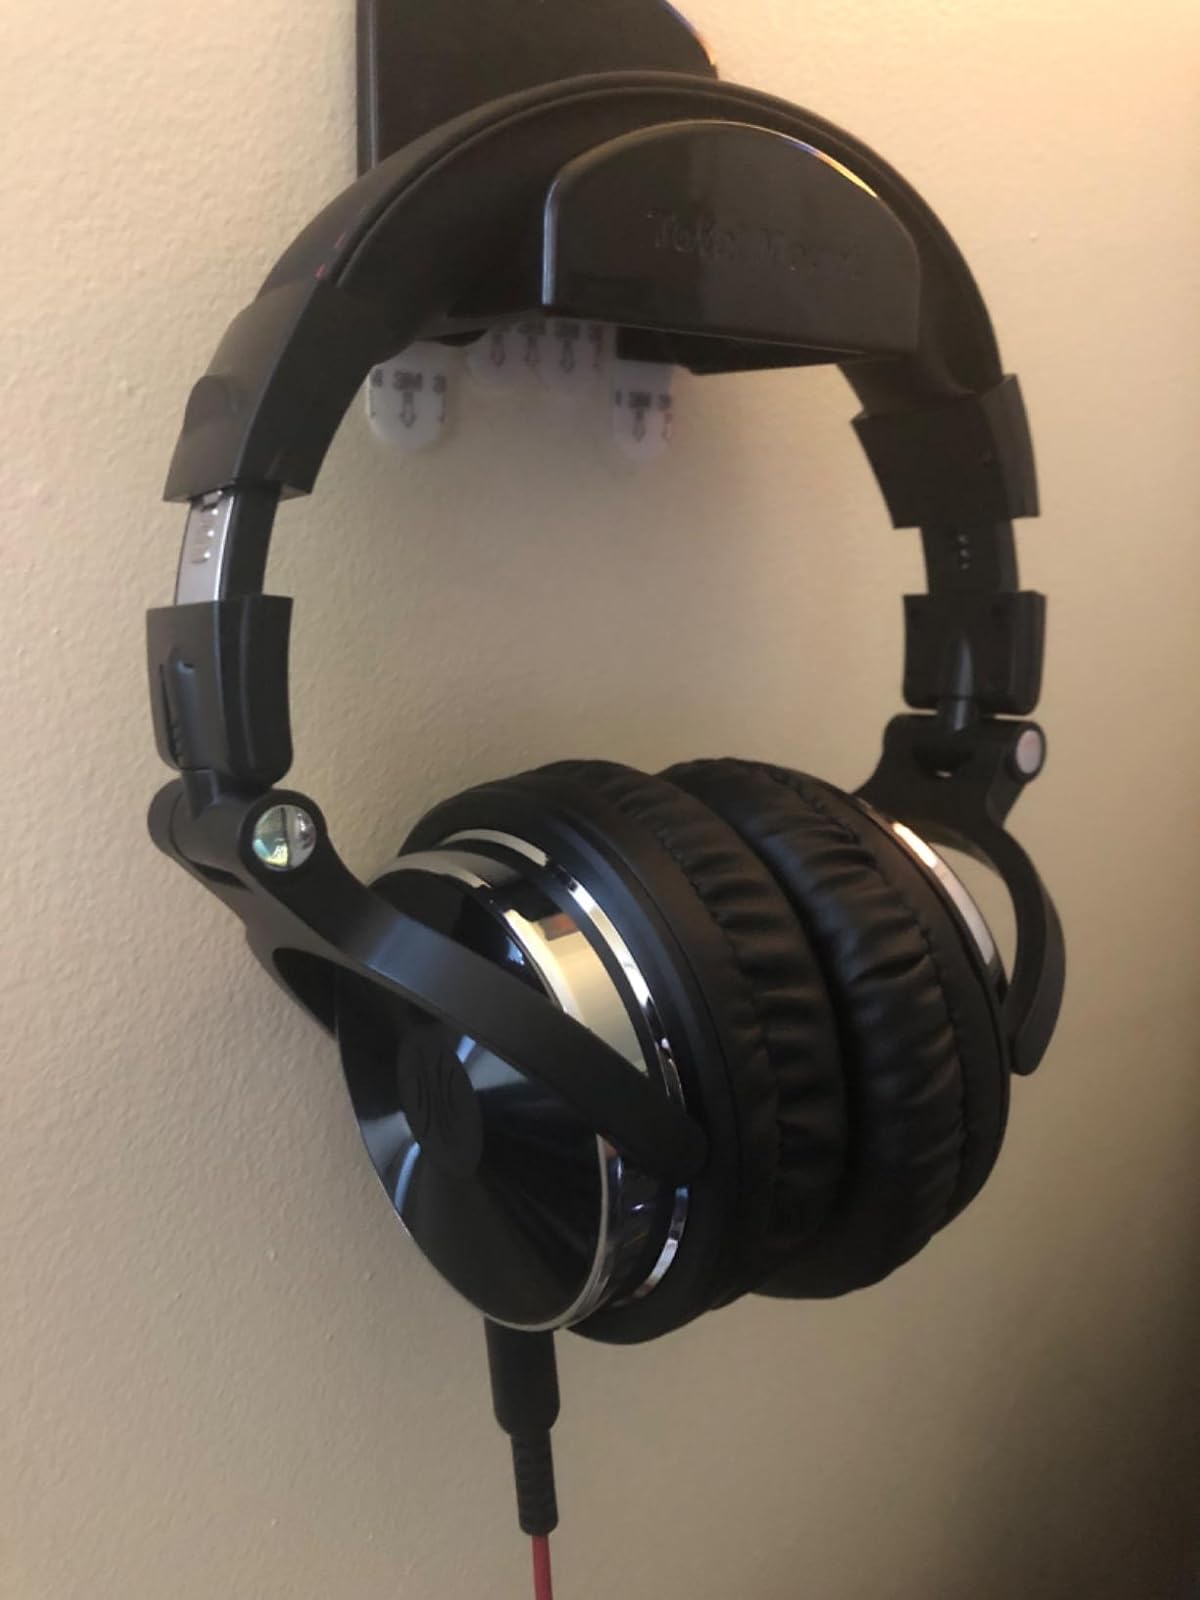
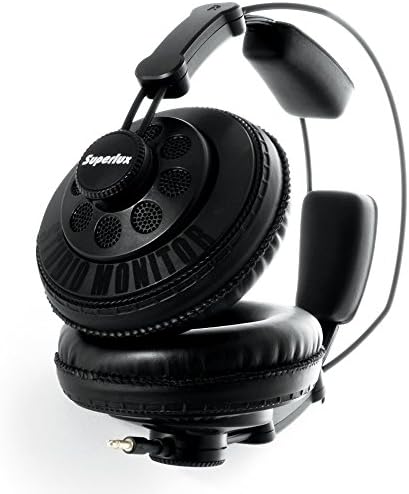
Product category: headphones
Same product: no